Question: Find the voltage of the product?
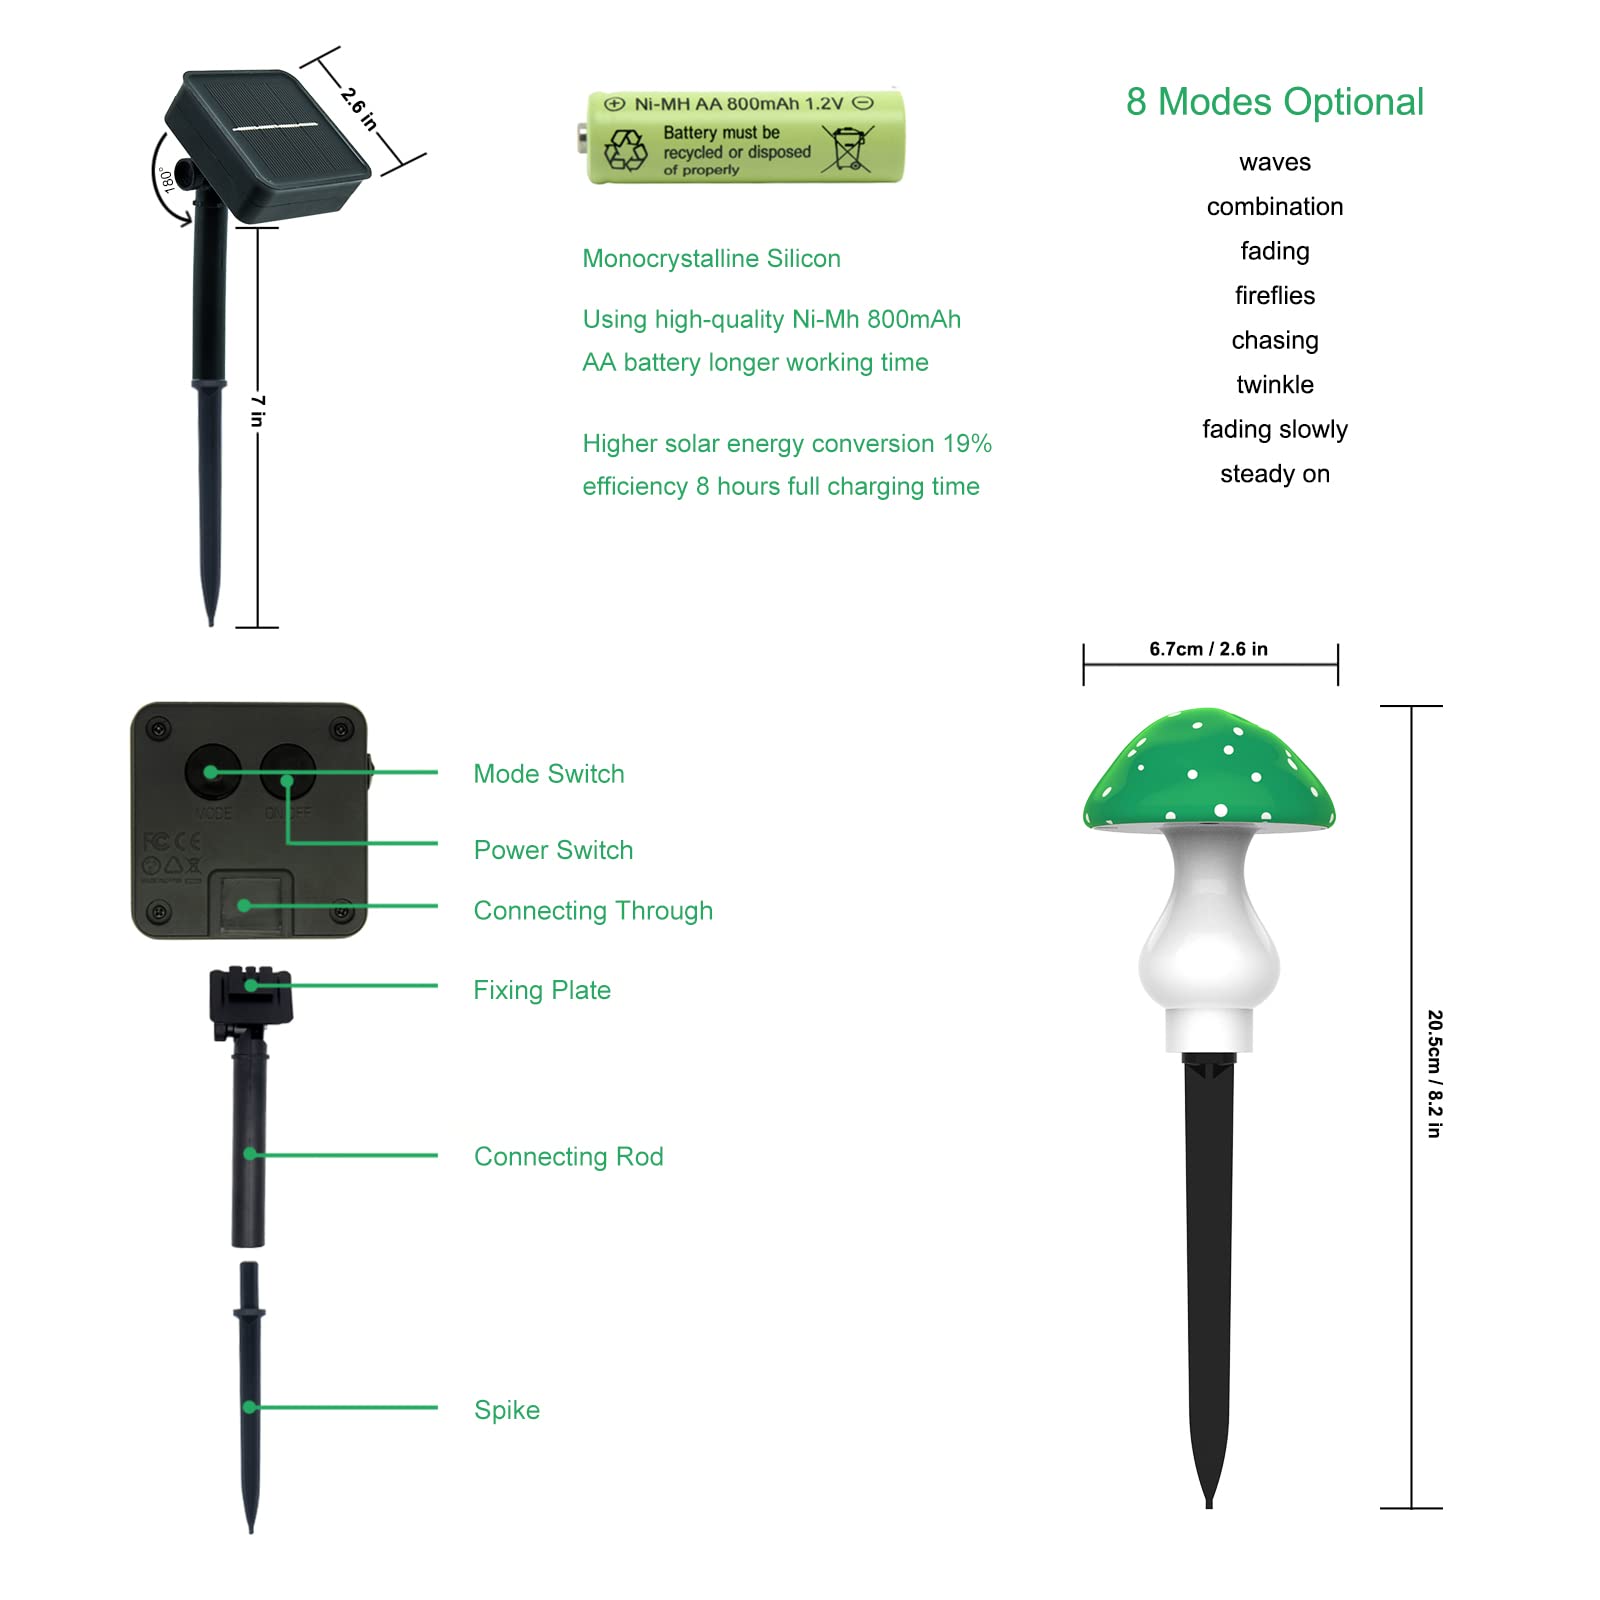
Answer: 1.2 volt